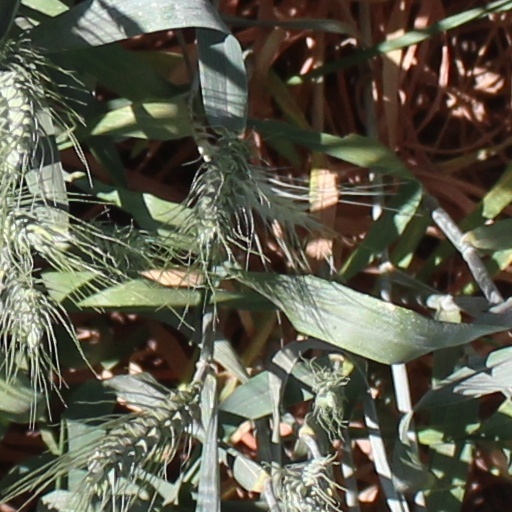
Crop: wheat